Audi e-tron Vision Gran Turismo

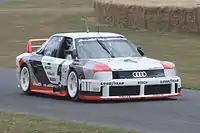

The Audi e-tron Vision Gran Turismo has three electric motors, two at the rear axle, one at the front axle. Each motor delivers and , for a total of and . The curb weight of the vehicle stands at with a 50:50 weight distribution, and also giving the car a power-to-weight ratio of 554 hp per ton. The car runs on a permanent all-wheel drive drivetrain. The car does contain some elements used for future "e-tron" production cars, according to Audi. The e-tron Vision Gran Turismo also uses Audi's DTM ceramic brakes and steering wheel, 305-width racing tyres, and other parts from the Audi R8 LMS, their Group GT3 race car.